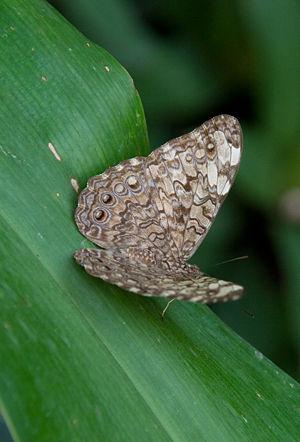
Le genre Hamadryas regroupe des lépidoptères de la famille des Nymphalidae, de la sous-famille des Biblidinae.